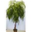
Label: willow_tree